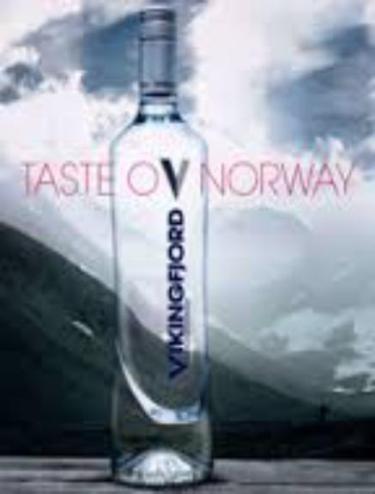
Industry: Food